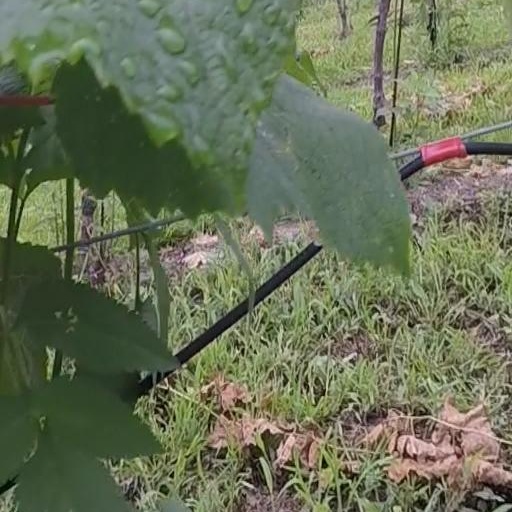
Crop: grape